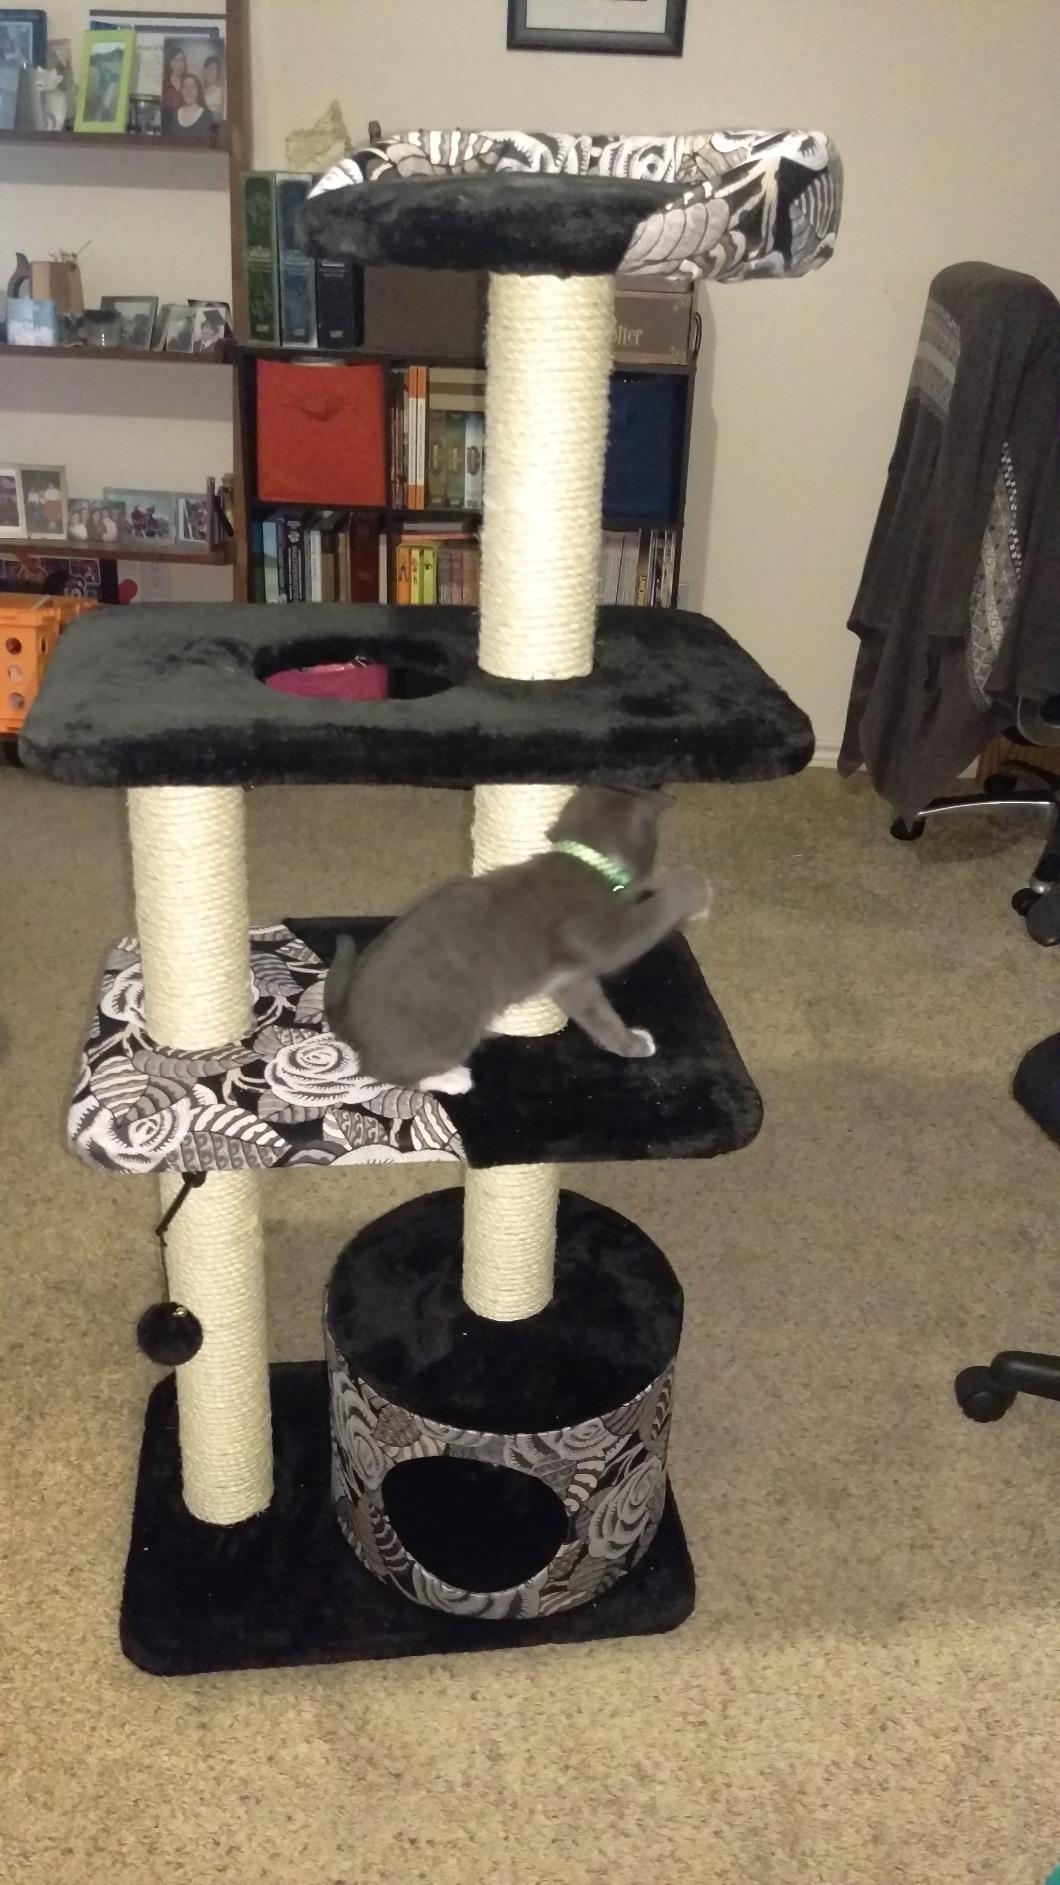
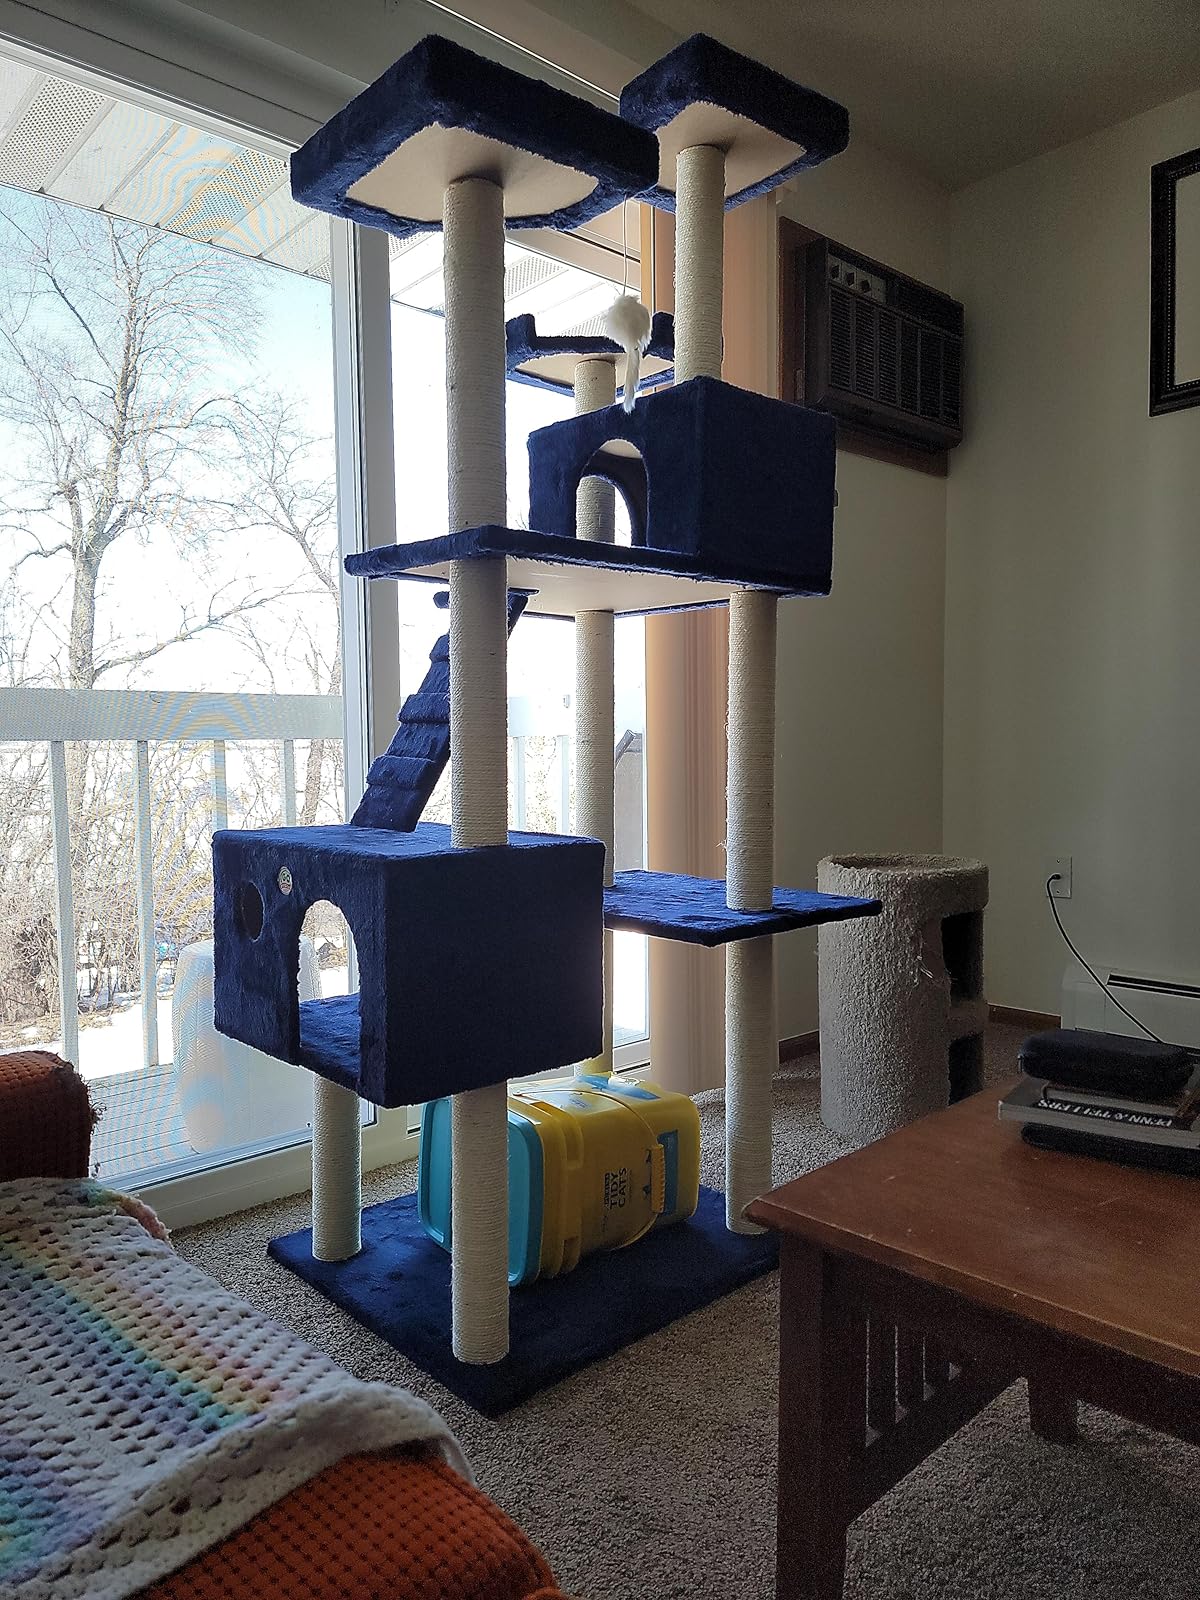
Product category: items_cat tree
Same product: no